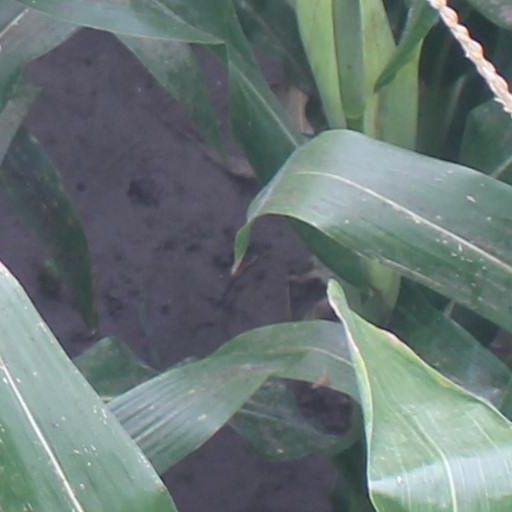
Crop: maize; corn